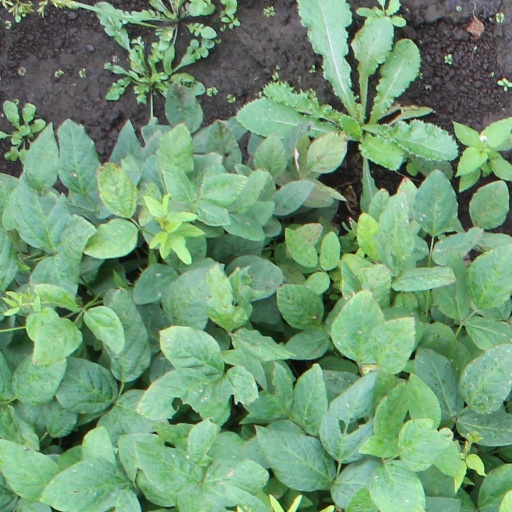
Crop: soybean